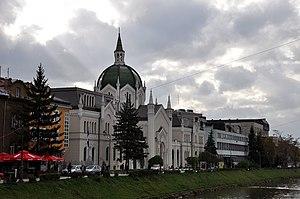
Karel Pařík était un architecte d'origine tchèque. Il a passé la plus grande partie de sa vie à Sarajevo, où il a dessiné plus de 70 bâtiments.
L'Académie des beaux-arts Sarajevo est l'une des 25 facultés de l'université de Sarajevo, la capitale de la Bosnie-Herzégovine. Elle a été fondée en 1972. En 2015, son doyen est le professeur Amela Hadžimejlić-Kečo.